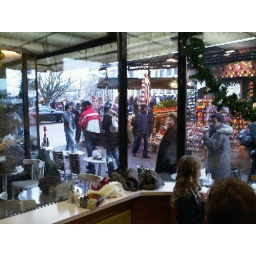
Cafe at flower market in amsterdam